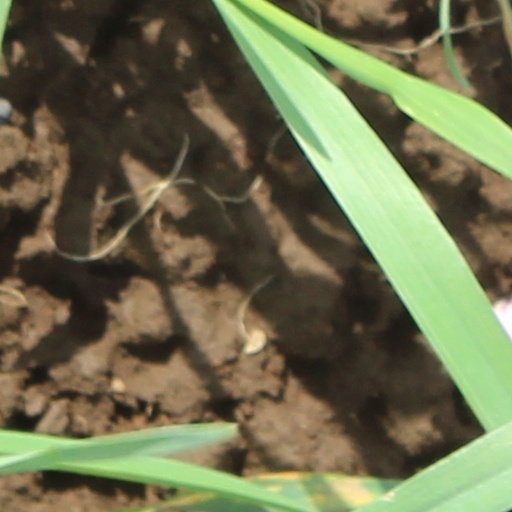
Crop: wheat